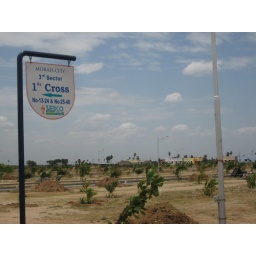
Morais City , Trichy Project 1st cross street in 3rd sector